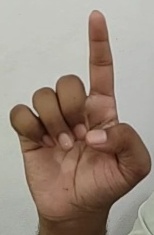
ASL sign: D